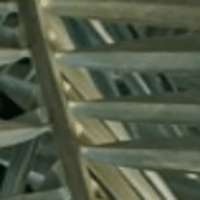
Label: Healthy sample